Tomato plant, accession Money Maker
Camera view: horizontal (90 deg, fisheye); turntable rotation: 0 degrees
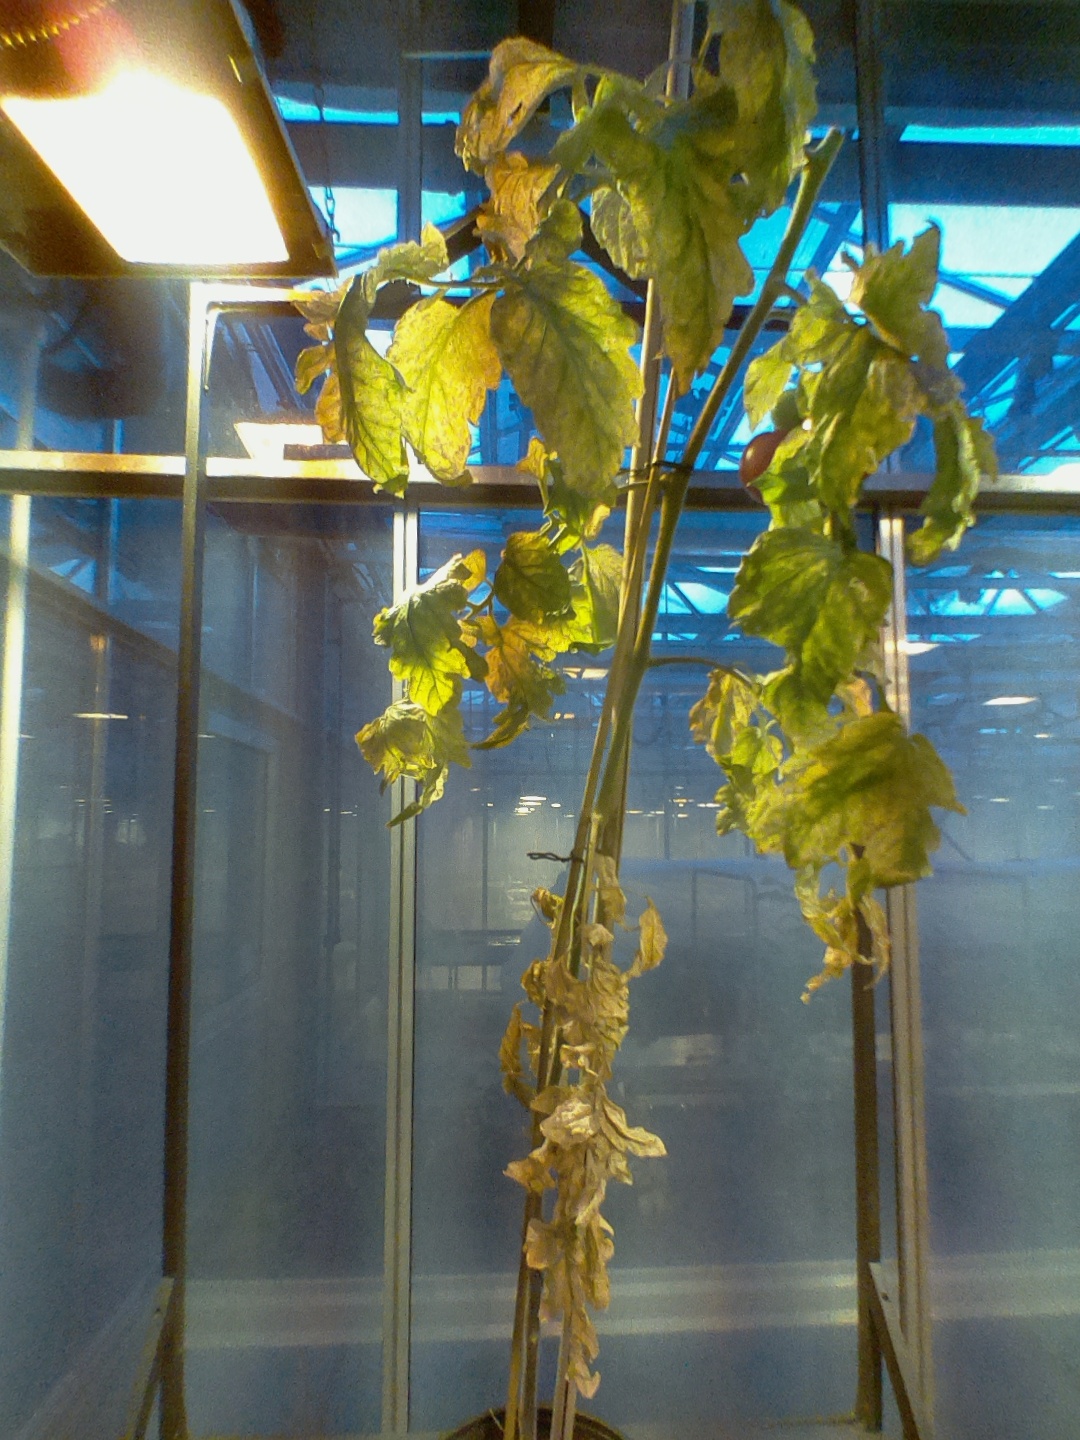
BBCH growth stage 86: 60%-70% of fruits show typical fully ripe color